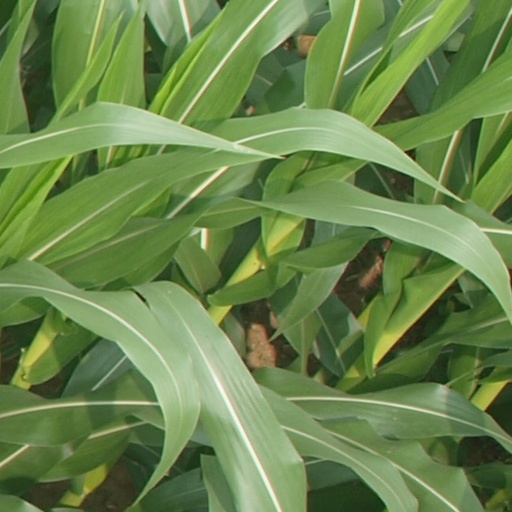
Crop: maize; corn